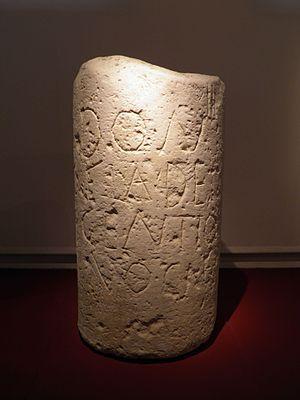
Pouvourville est un quartier résidentiel pavillonnaire de Toulouse situé au sud de la ville dans le 5ᵉ secteur. Ce quartier est profondément marqué par la proche université Paul-Sabatier. De plus, de nombreux logements sont en construction, densifiant peu à peu le quartier depuis le début des années 2000.